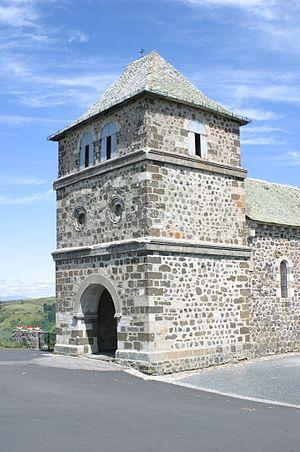
Collandres est une commune française, située dans le département du Cantal en région Auvergne-Rhône-Alpes.
Cet article recense les monuments historiques du département du Cantal, en France.